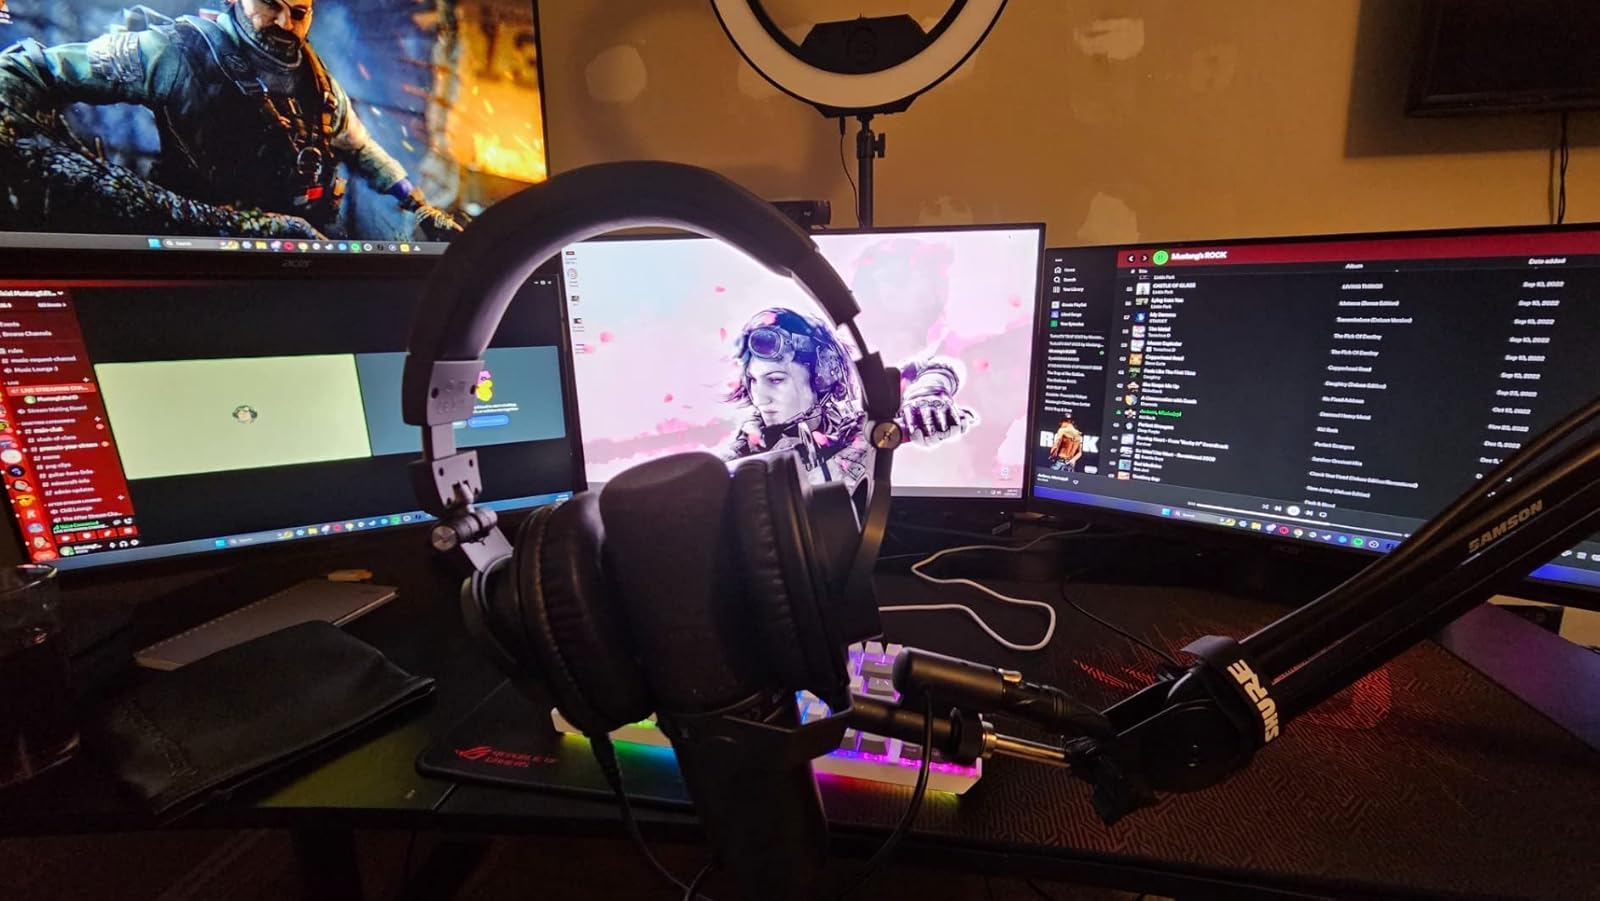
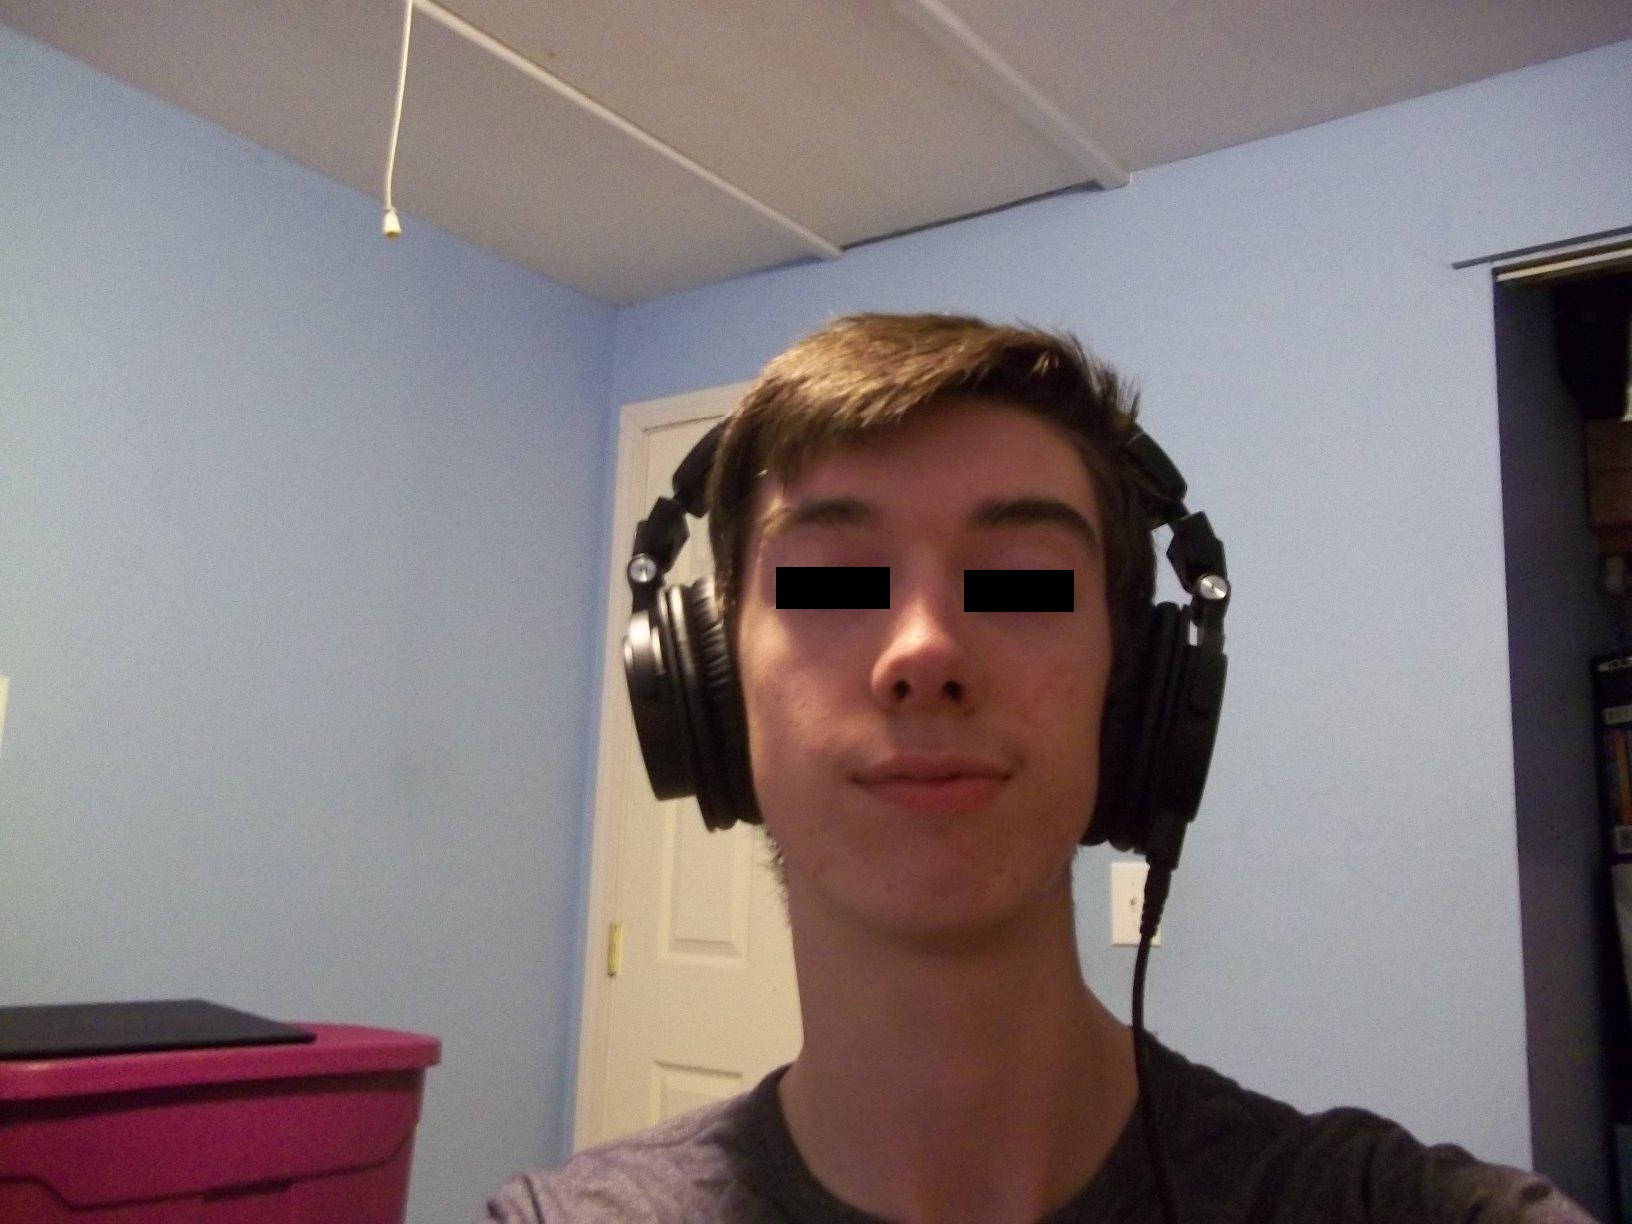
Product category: headphones
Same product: yes